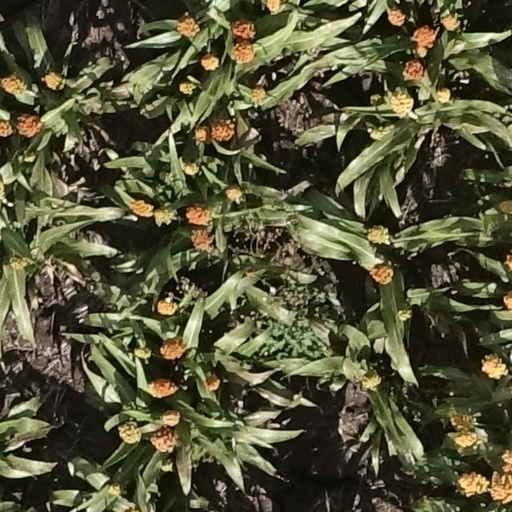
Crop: sorghum